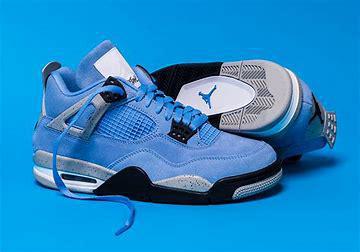
Brand: Jordan
Model: 4 Retro